William Billingsley (artist)

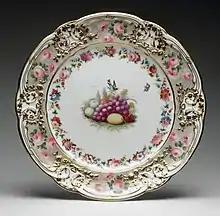
Plate, c. 1820

Billingsley decided to leave Derby in 1795 despite protestations to the owner from Joseph Lygo, their London agent, that he was too valuable to lose, and would carry his style to other factories: "his going into another factory will put them into the way of doing flowers in the same way, which they are at present ignorant of". After staying for 22 years at Derby, he was highly mobile for the remainder of his career. He appears to have moved constantly and worked at a number of different potteries.